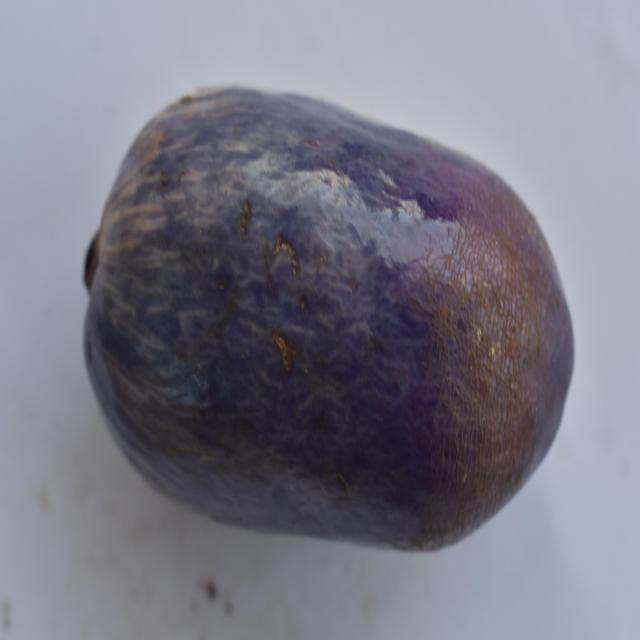
Plum grade: unaffected